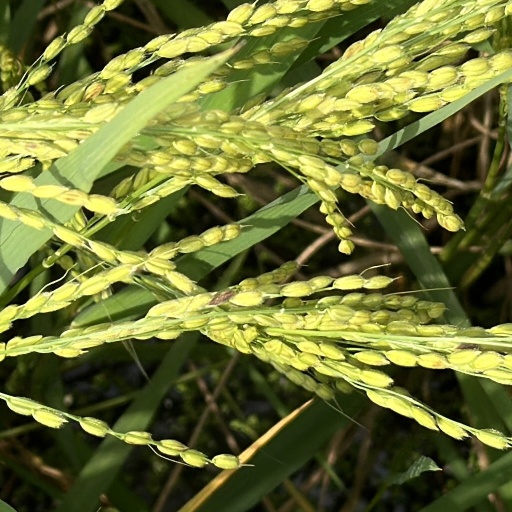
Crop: rice